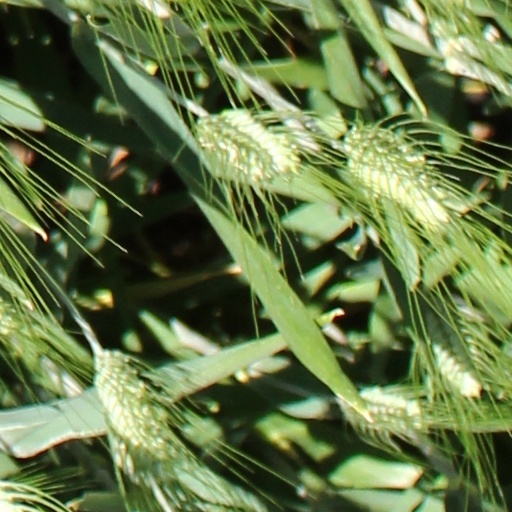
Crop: wheat